Chuar Rebellion

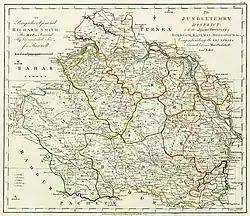
1779 map of the Jungle Terry District

In 1767, the tribal revolt started in Dhalbhum and Barabhum and later spread to Manbhum, Midnapore and Bishnupur districts of Jungle Mahal. Jagannath Singh Patar at Dhalbhum, Subal Singh at Kuilapal and Shyam Gunjam Singh at Dhadka led this rebellion in 1767-71. The Chuar people intensified this rebellion in the surrounding areas of Manbhum, Raipur and Panchet. In 1782-85, Mangal Singh along with his allies also led this rebellion. The Chuar Rebellion was at its peak in 1798–99 under the leadership of Durjan Singh, Lal Singh and Mohan Singh, but was crushed by the British Company's forces.